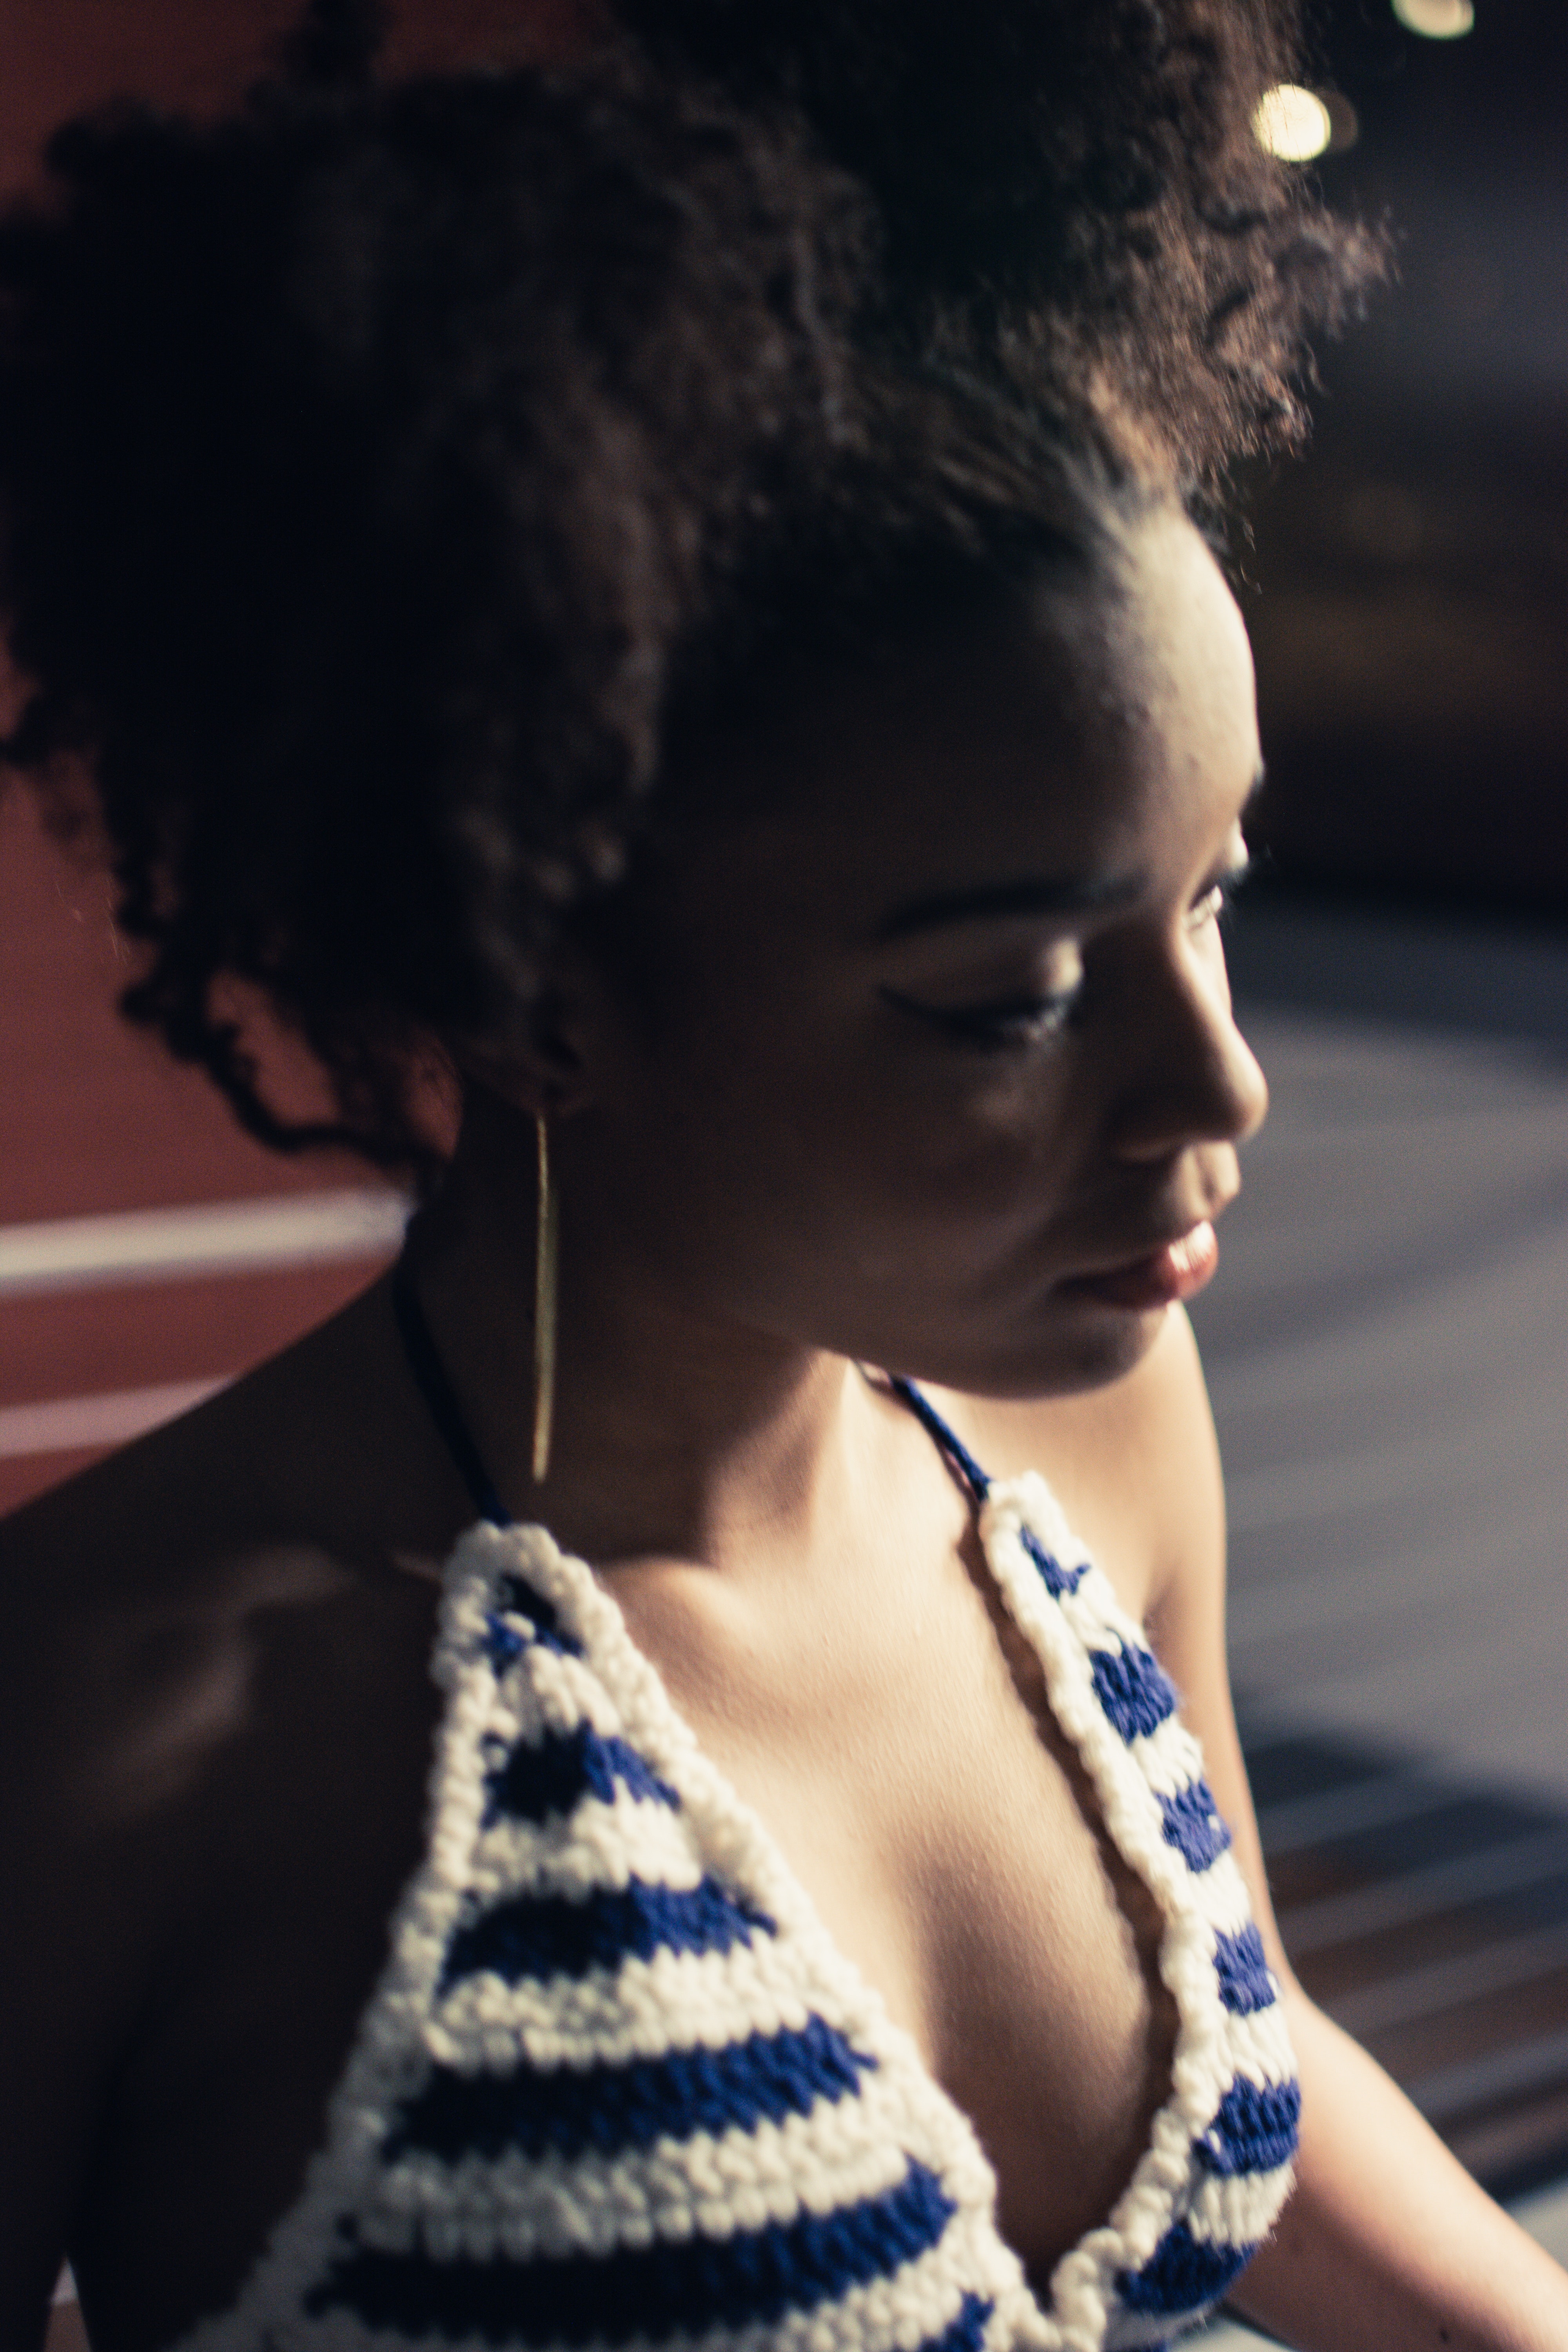
hair, face, black, hairstyle, shoulder, skin, beauty, light, neck, lip, black hair, eye, joint, sunlight, photography, cool, ear, hand, brown hair, long hair, back, style, photo shoot